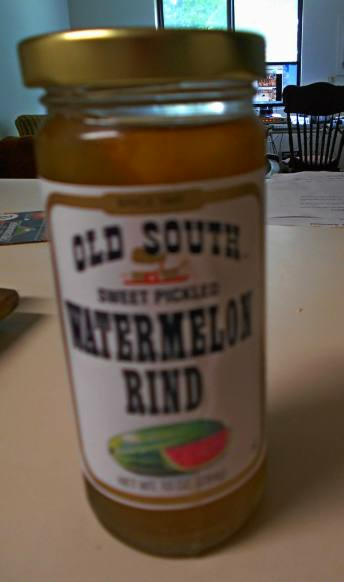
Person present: No